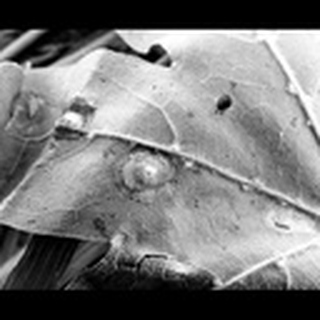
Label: cotton_target_spot